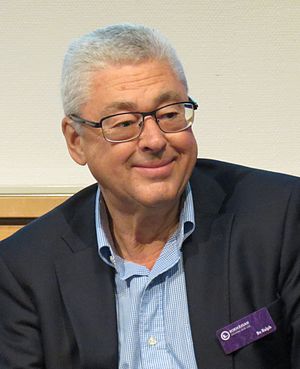
Bo Ralph
Bo Ralph er en svensk sprogforsker, professor i nordiske sprog og medlem af Svenska Akademien.